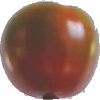
Label: Tomato Maroon 1